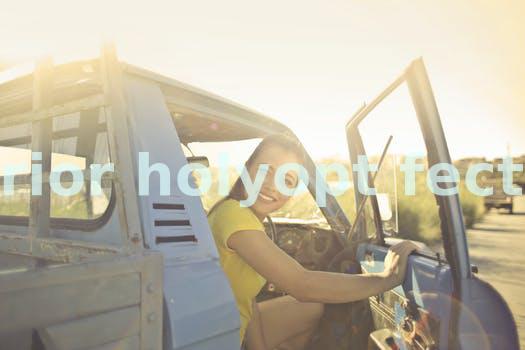
Label: Watermark